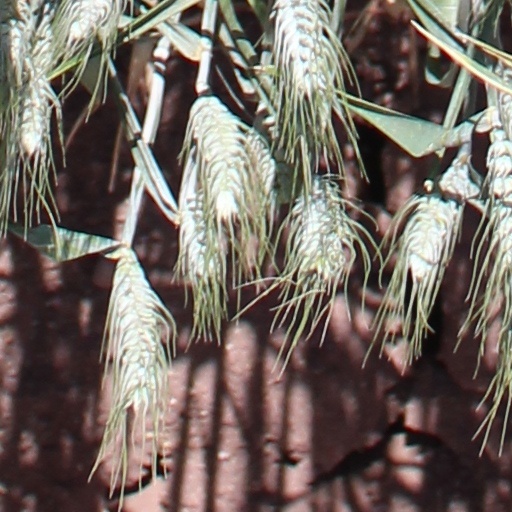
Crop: wheat